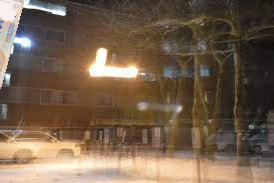
Denominación: 100